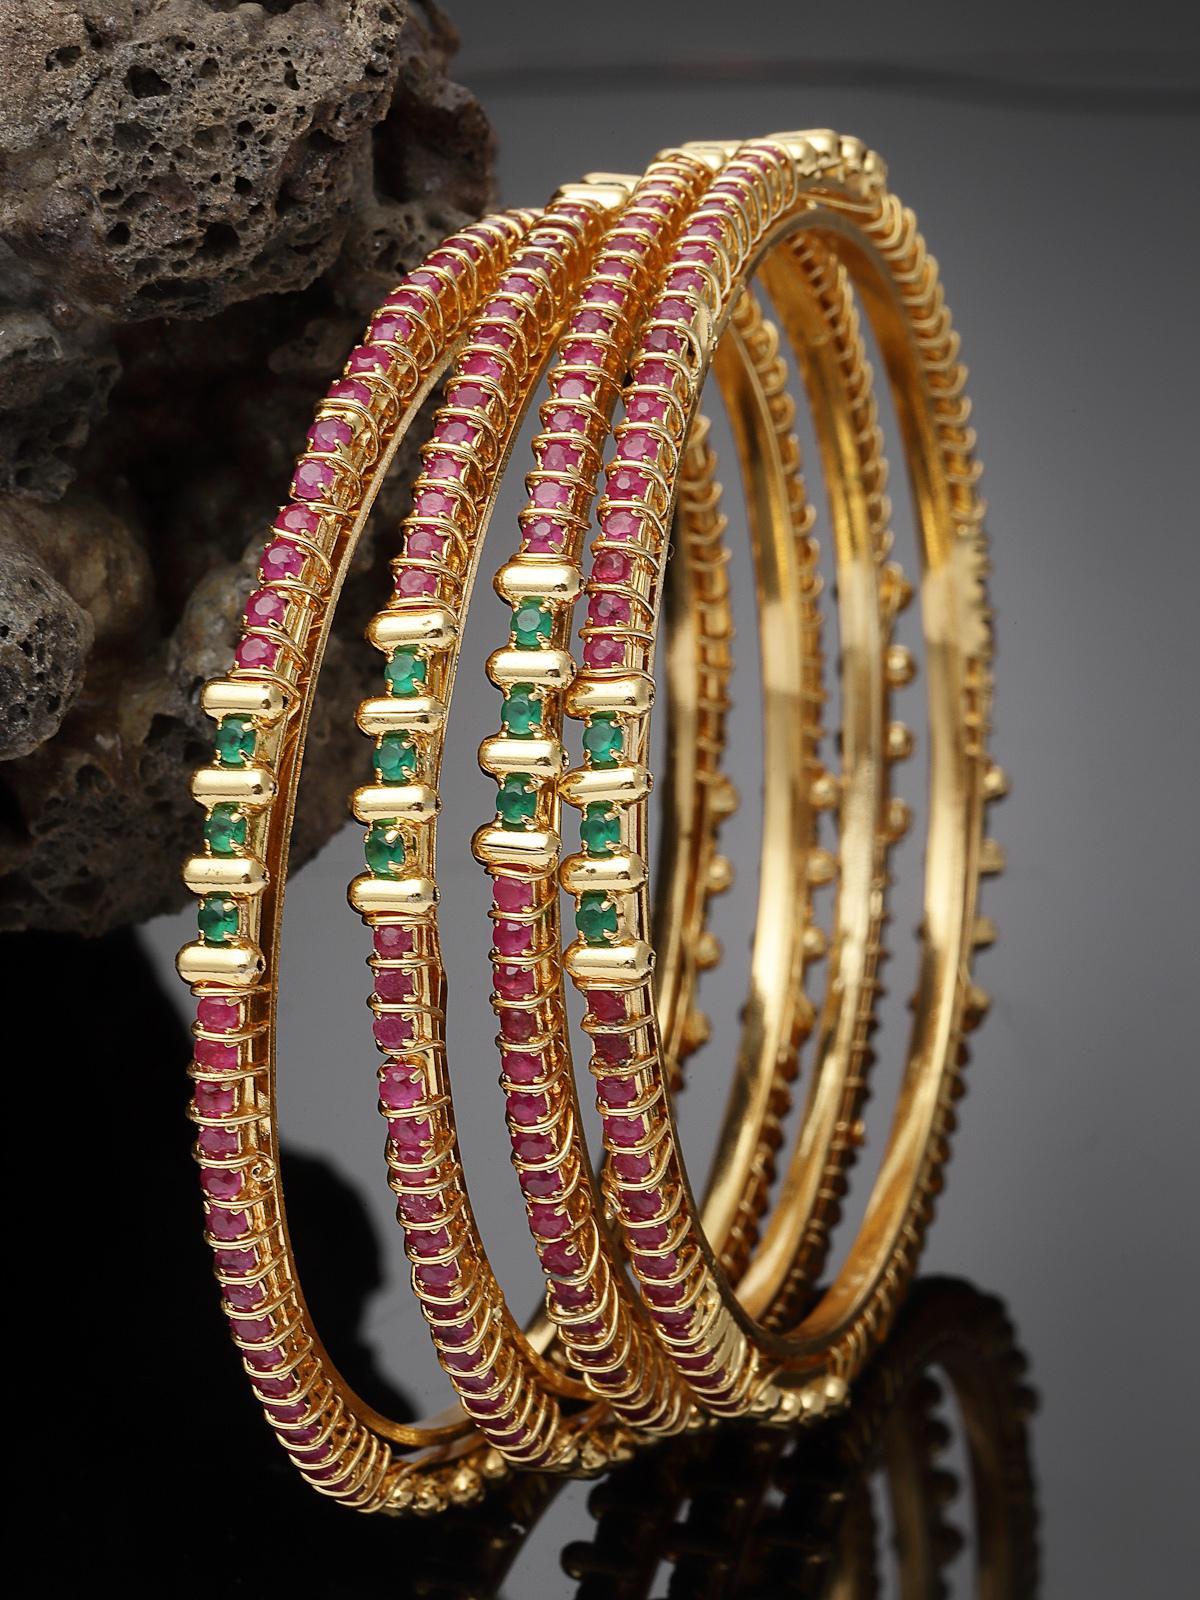
Sukkhi Bewitching Stylish Gold Plated Red And Green Thin Bracelet Bangle Set Jewellery for Women & Girls | Set of 4 Latest Design | Birthday Anniversary Gift for Women|B105872_2.6
Type: Bracelets & Bangles
Brand: Sukkhi
Price: Rs. 1121
 Adorn yourself with the Sukkhi Bewitching Stylish Gold Plated Thin Bracelet Bangle Set for Women & Girls. This set of four combines bewitching charm with a stylish blend of red and green, featuring the latest design trends in a slender profile. The gold-plated finish adds a touch of sophistication to any ensemble. Sized at 2.4, 2.6 and 2.8, these thin bracelets make for a perfect birthday or anniversary gift, celebrating contemporary style and cultural richness for the special women in your life with a set that's both stylish and versatile.Disclaimer:There may be slight variation in shade and colour due to photographic effects and monitor settings
Included: 4 Bangles